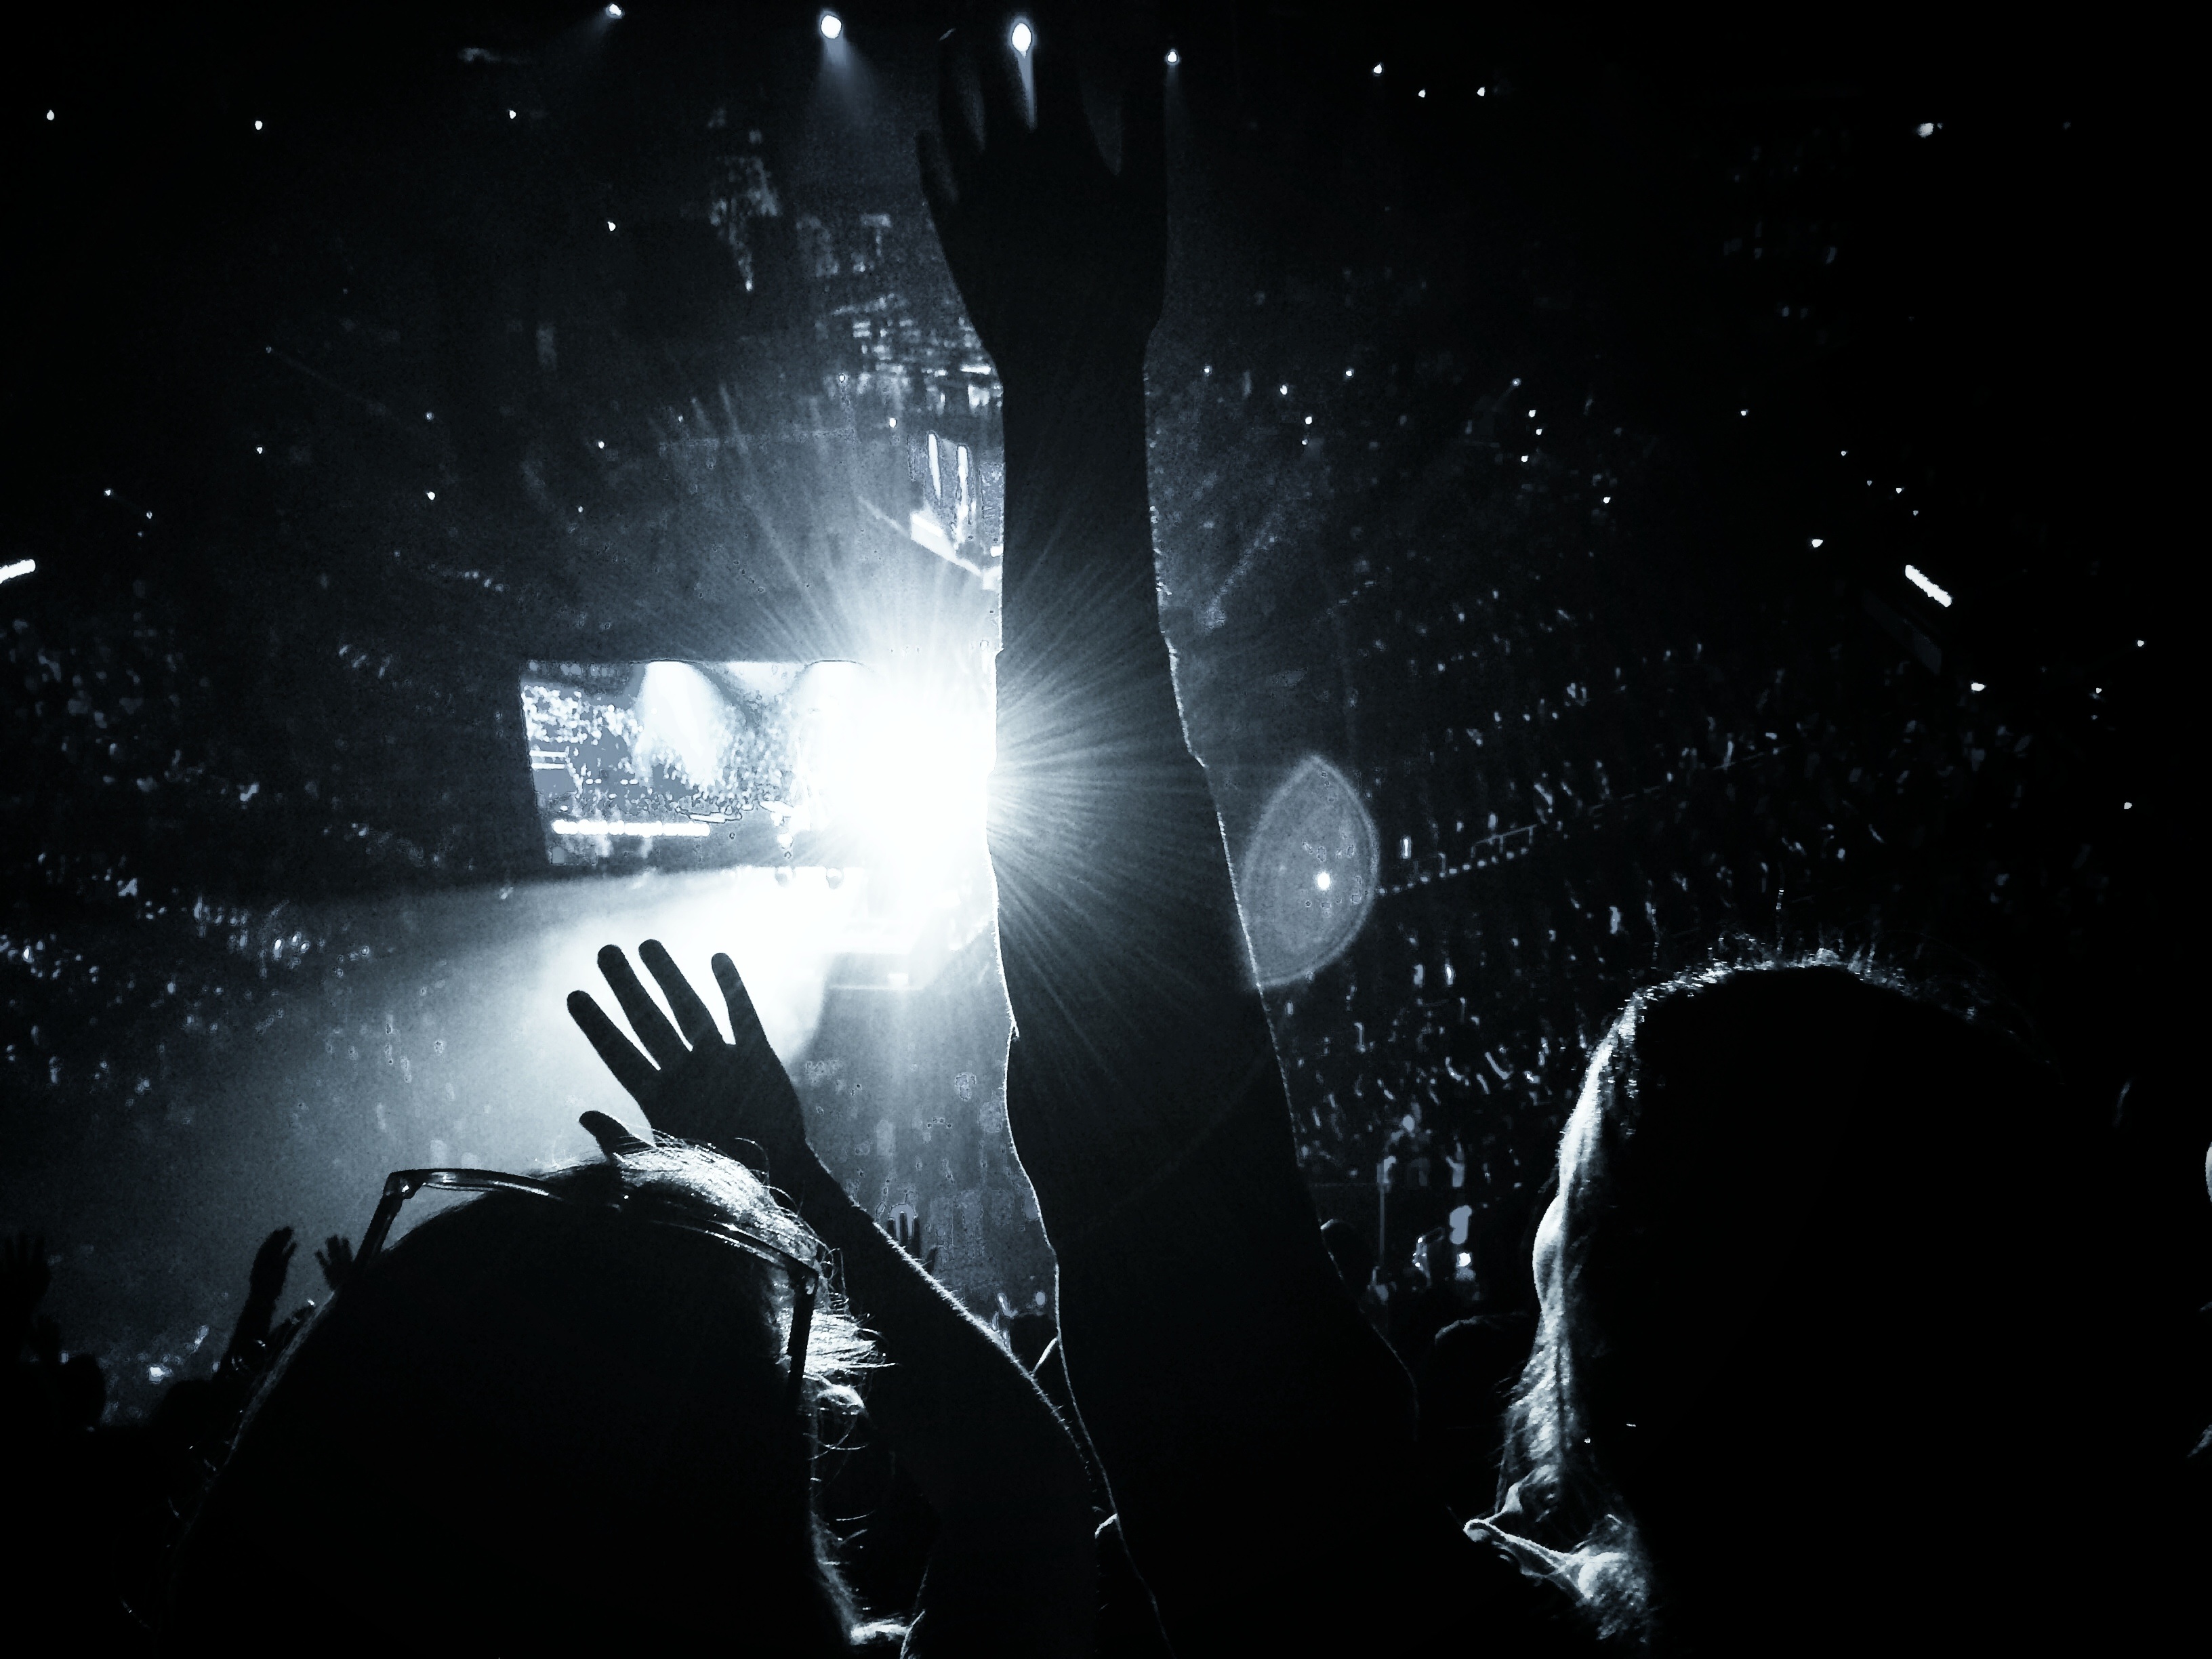
light, night, concert, darkness, black, stage, performance, performing arts, rock concert, atmosphere of earth